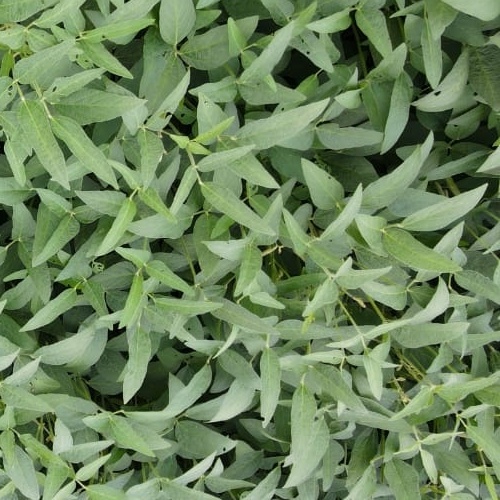
Label: Diabrotica_speciosa